Eric Bauza

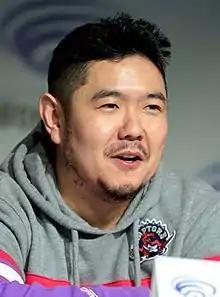
Bauza in 2018

Eric Bauza (born December 7, 1979) is a Canadian voice actor based in the United States. He is mostly known for voicing several "Looney Tunes" characters, for which he won three Emmy Awards for his performances in "Looney Tunes Cartoons" (2020–2024), "Bugs Bunny Builders" (2022–present), and "Teen Titans Go!" (2024). Other notable roles include Puss in Boots in "The Adventures of Puss in Boots" (2015–2018) and Baby Fozzie in "Muppet Babies" (2018–2022).